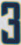
Number: 3